Gordon Jones (actor)

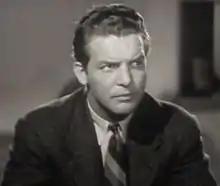
Gordon Jones in "I Take This Oath" (1940)

Gordon Wynnivo Jones (April 5, 1911 – June 20, 1963) was an American character actor, a member of John Wayne's informal acting company best known for playing Lou Costello's TV nemesis "Mike the Cop" and appearing as The Green Hornet in the first of two movie serials based on that old-time radio program.